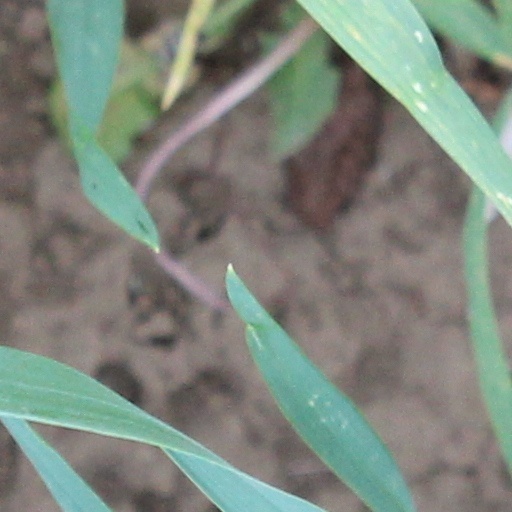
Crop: wheat